Hon-komagome Station

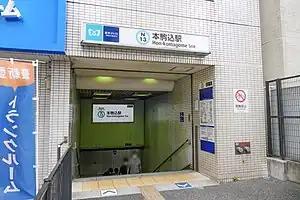
No. 1 entrance, June 2022

is a subway station on the Tokyo Metro Namboku Line in Bunkyo, Tokyo, Japan, operated by the Tokyo subway operator Tokyo Metro. It is numbered "N-13".